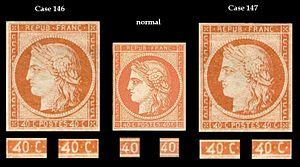
Timbre de France série Céres de 1849 1850
Cet article recense les timbres de France émis en 1850 par l'administration des Postes.